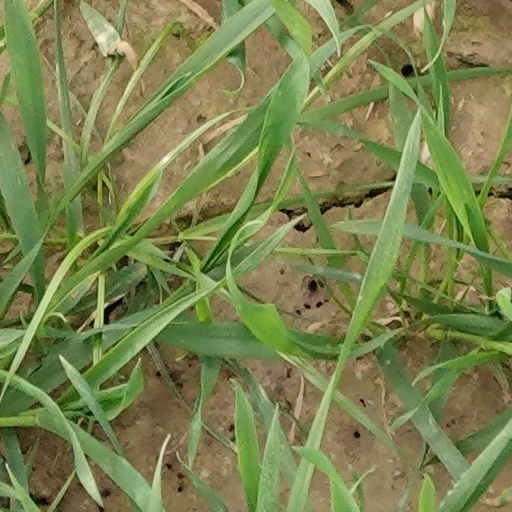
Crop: wheat